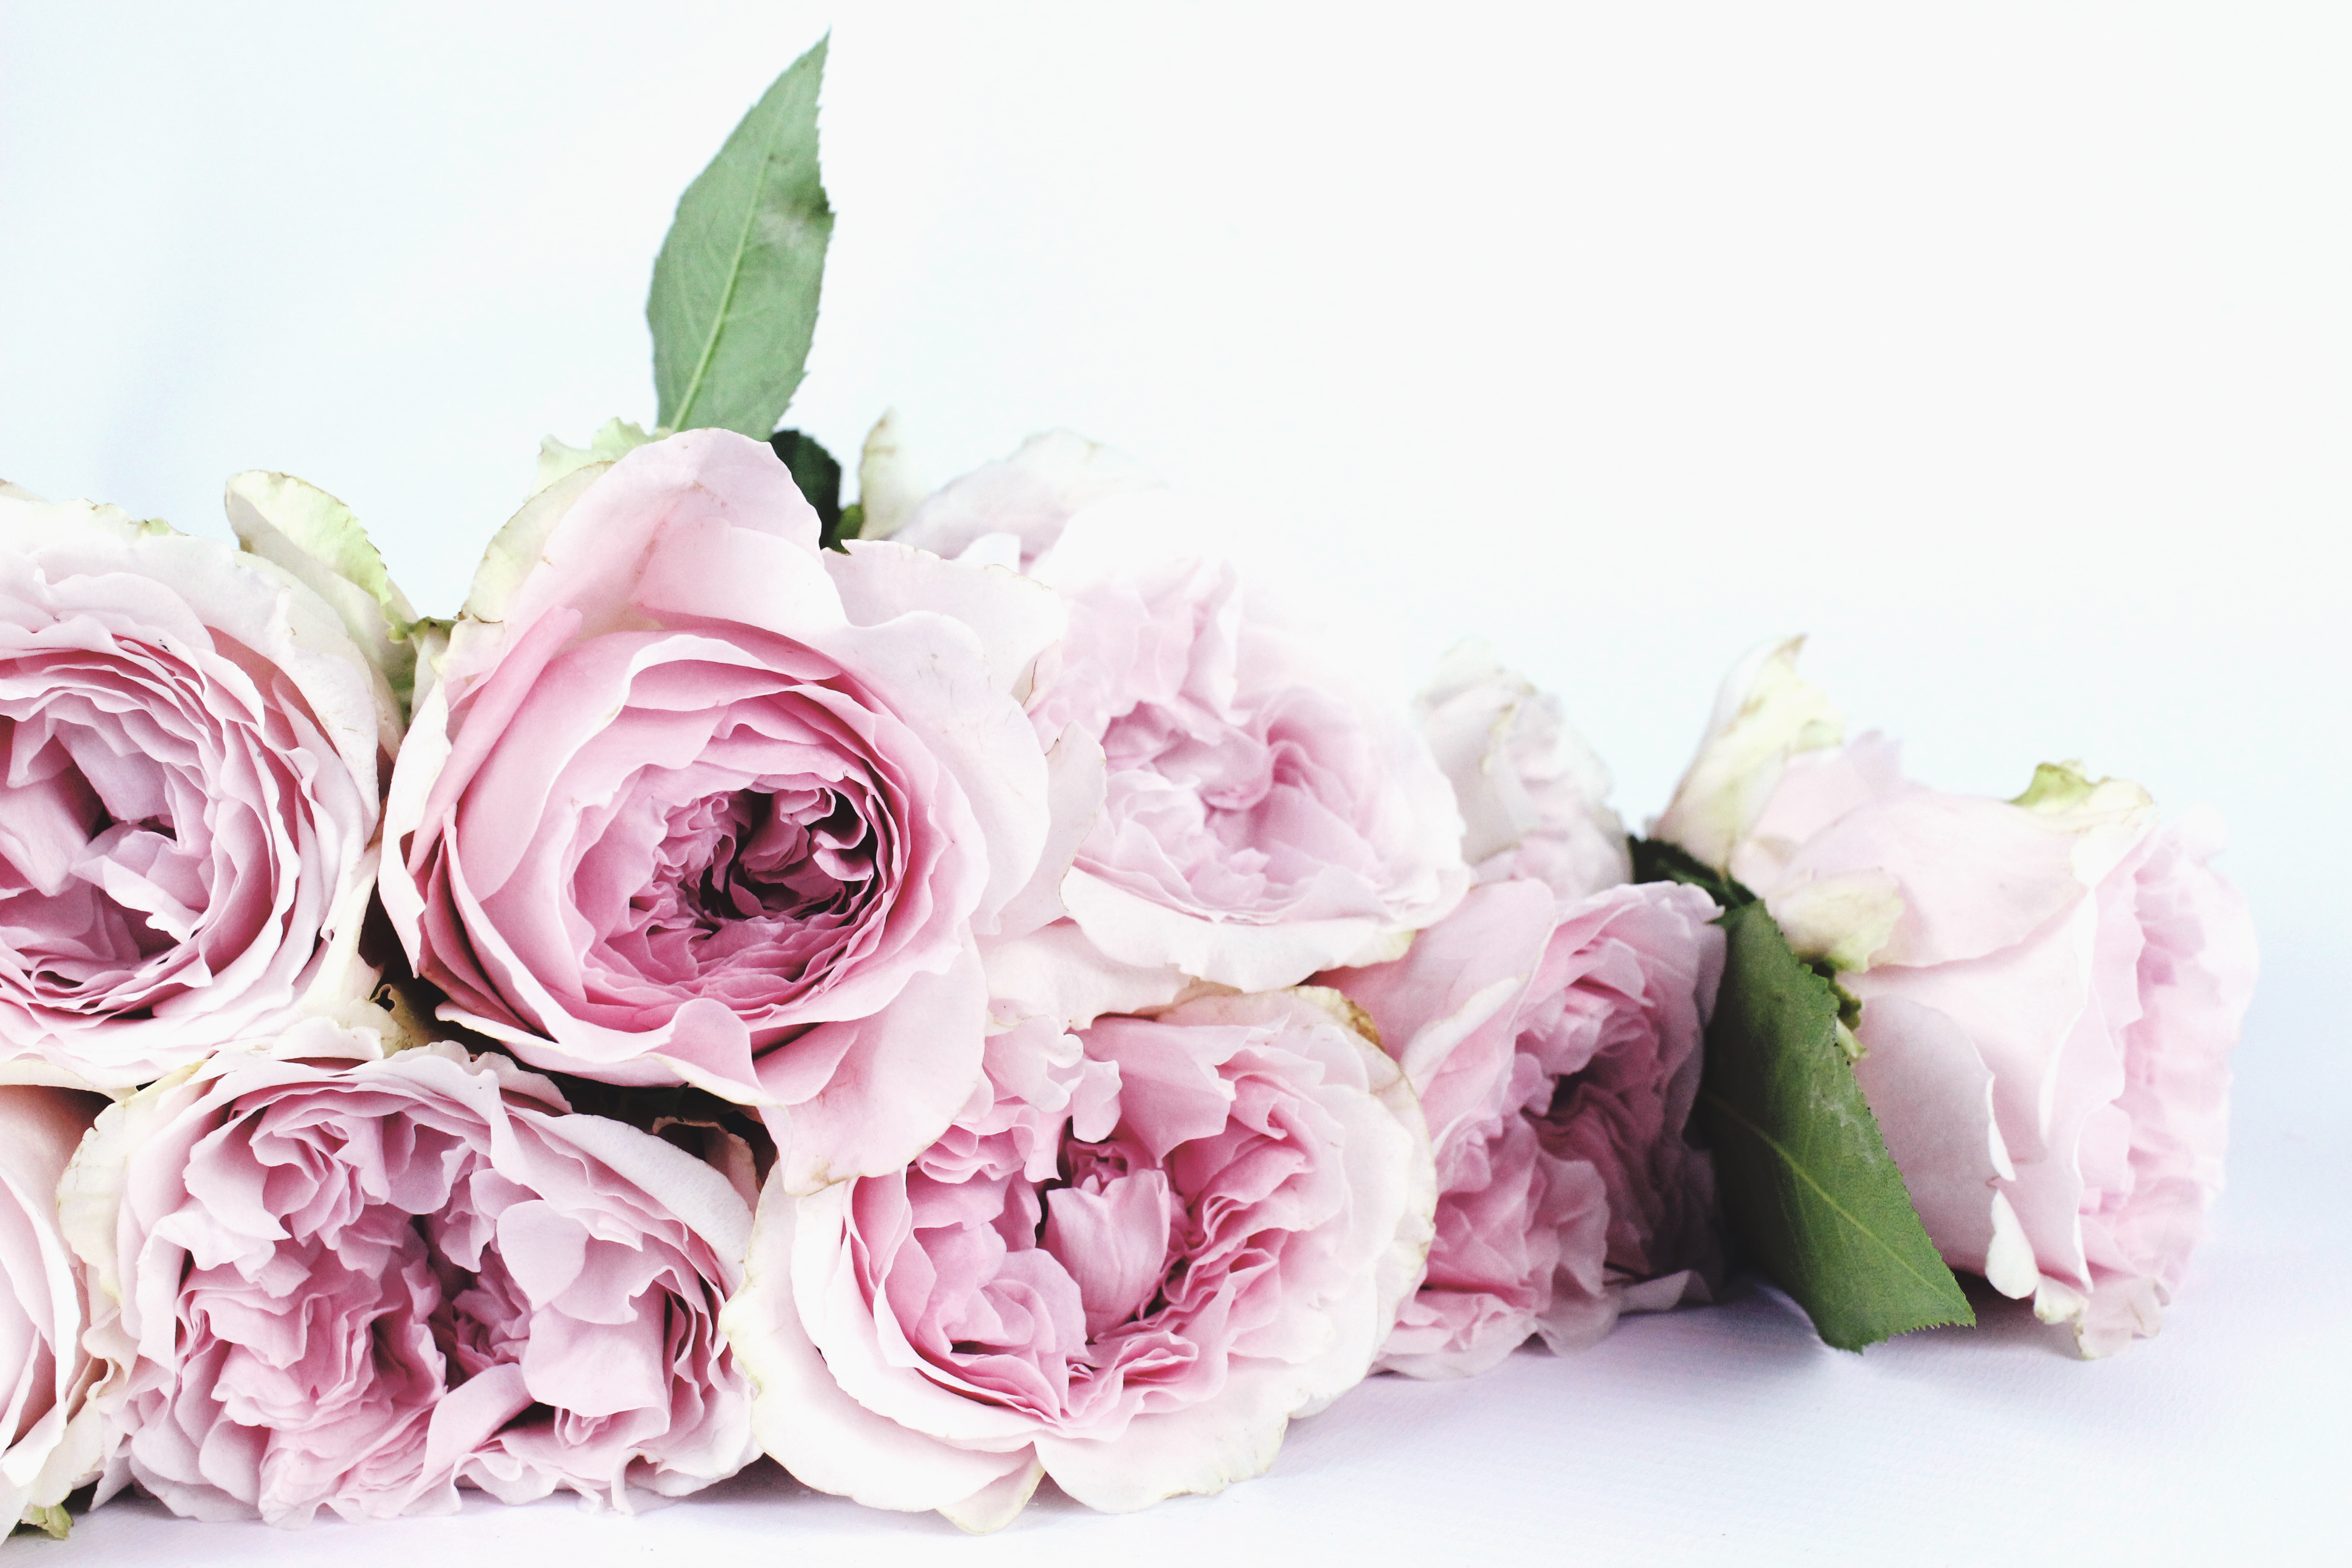
blossom, plant, flower, petal, bloom, bouquet, gift, rose, decoration, color, macro, pink, flowers, close up, roses, leaves, colour, petals, rose petals, floristry, peony, flowering plant, garden roses, rose family, flower bouquet, cut flowers, floral design, land plant, flower arranging